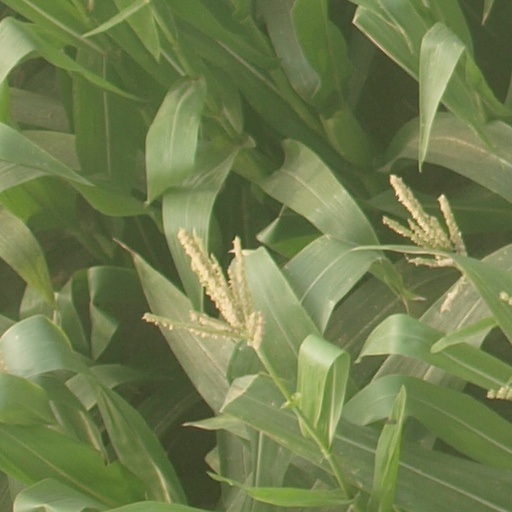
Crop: maize; corn